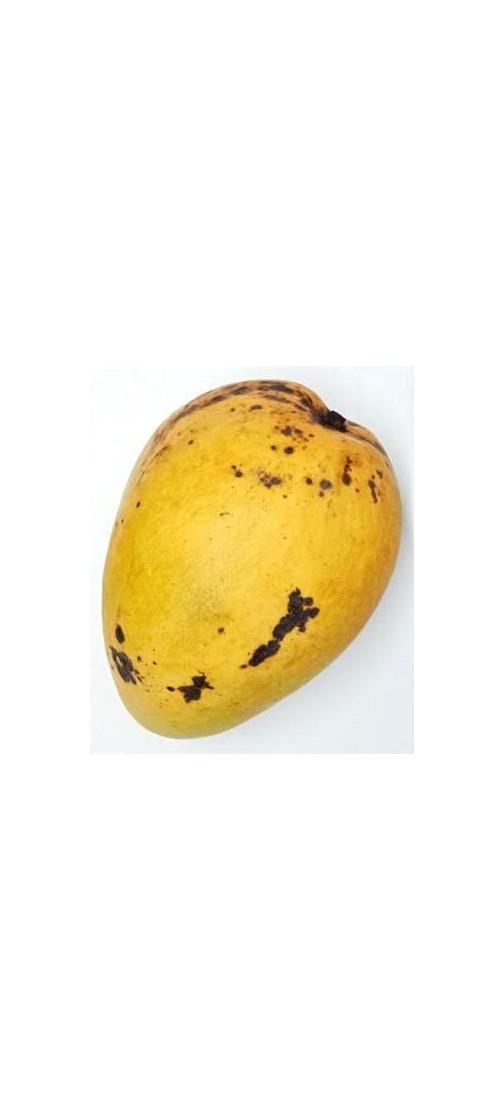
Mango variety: Bari-11